History of Mexico City

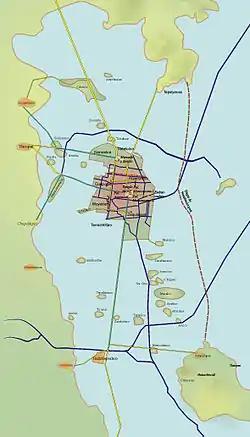
Diagram of Tenochtitlan

Thirteen years after the founding of Tenochtitlan, the population of the islet had grown and there was internal strife. A portion of the population left and went to the nearby island of Tlatelolco, establishing a monarchy there, with their first ruler being Acamapitzin. Shortly thereafter, the people of Tenochtitlan had their own monarchy. The two cities became rivals. Eventually, Tenochtitlan conquered Tlatelolco eliminating its rulers and incorporated the city into Tenochtitlan and was named Mexico which some natives didn't like.